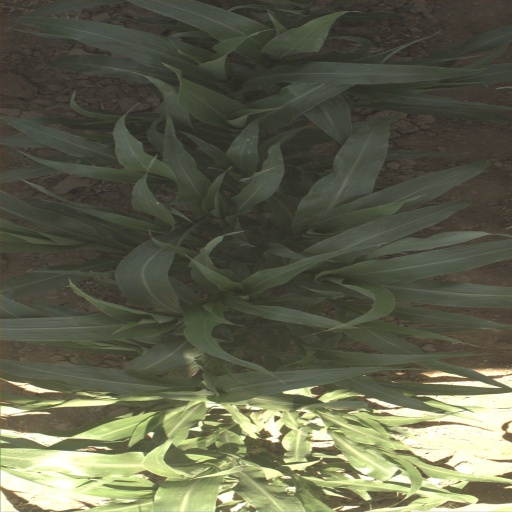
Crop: sorghum